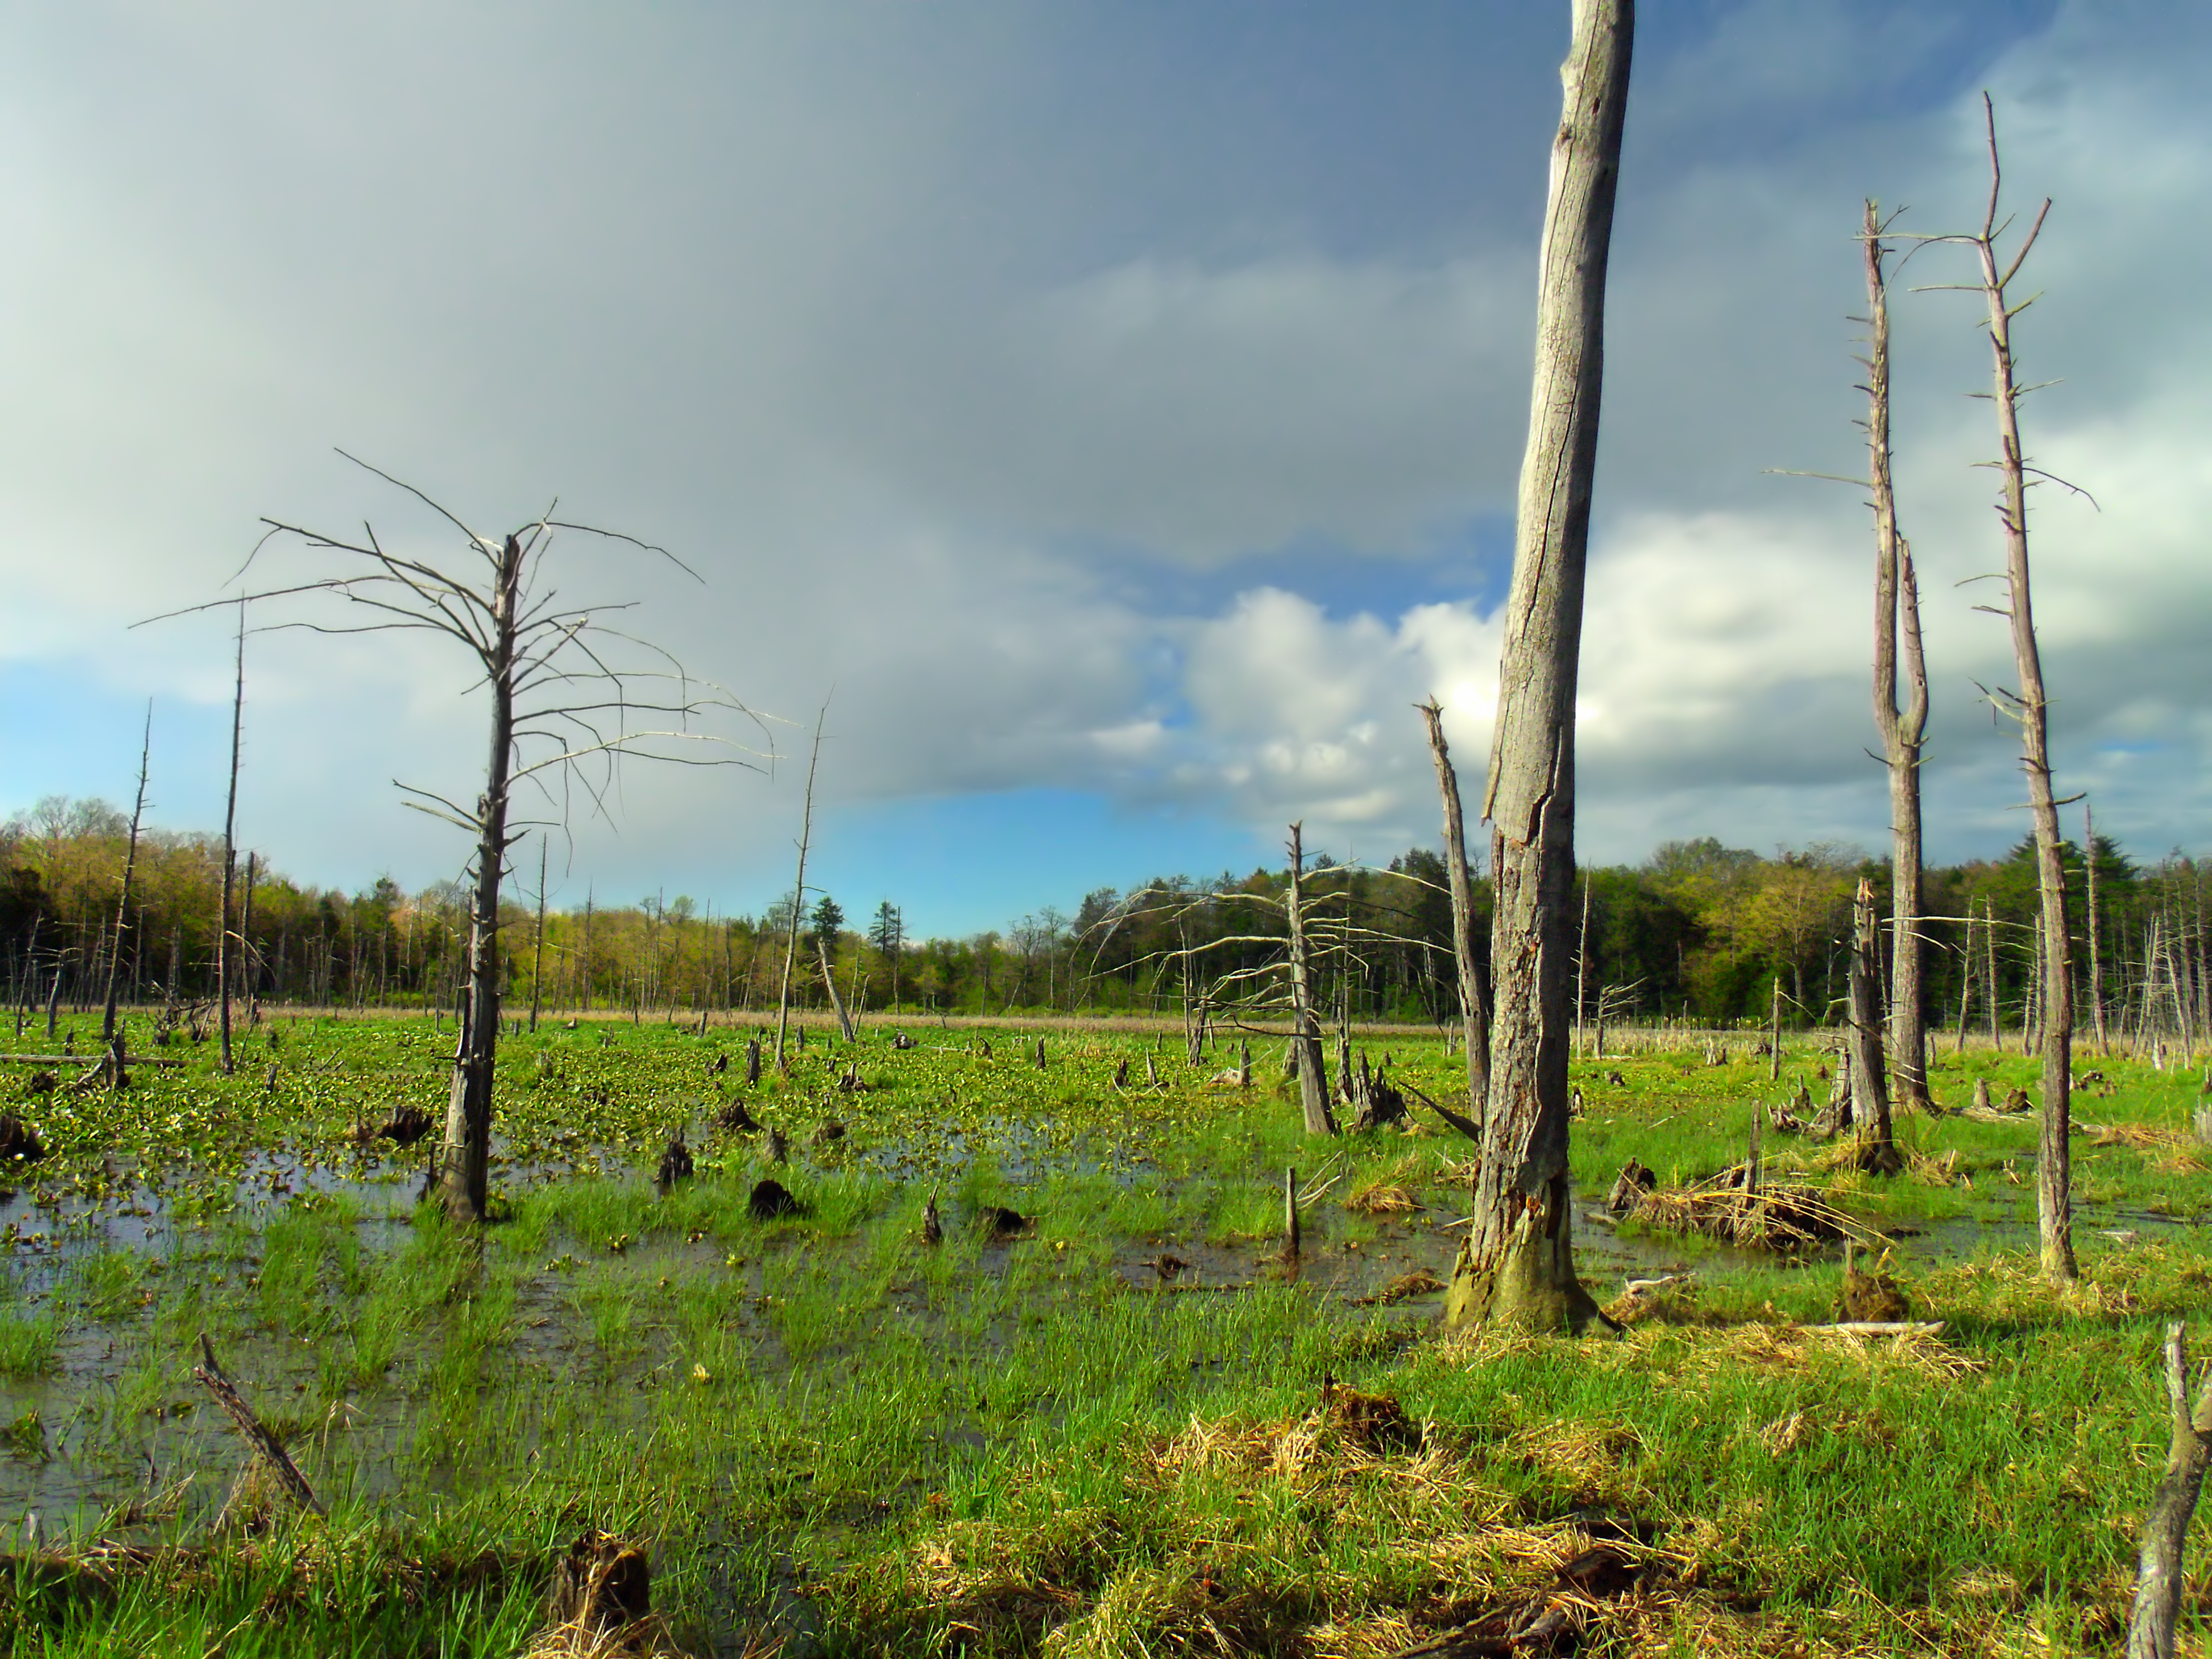
landscape, tree, nature, forest, grass, marsh, wilderness, mountain, cloud, plant, sky, hiking, field, meadow, prairie, hill, spring, pasture, cumulus, soil, agriculture, trees, creativecommons, clouds, grassland, vegetation, clintoncounty, wetland, pennsylvania, baldeaglestateforest, bog, snags, beaverpond, jamisonrun, habitat, ecosystem, rural area, natural environment, geographical feature, grass family, woody plant